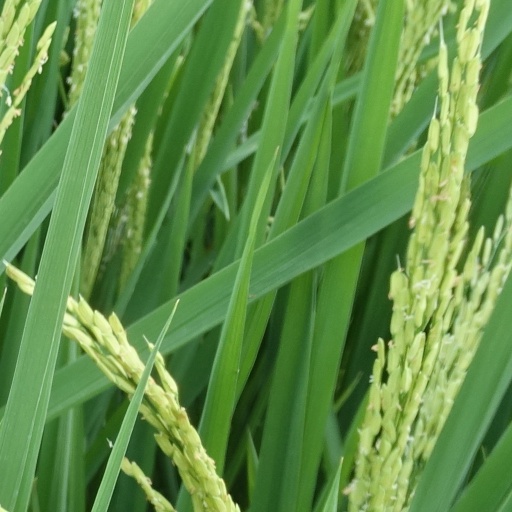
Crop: rice